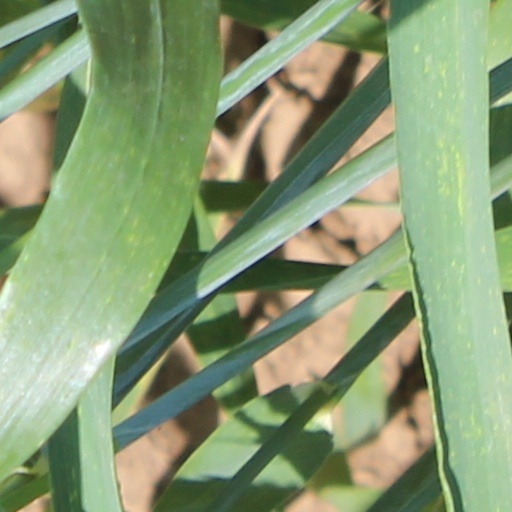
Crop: wheat